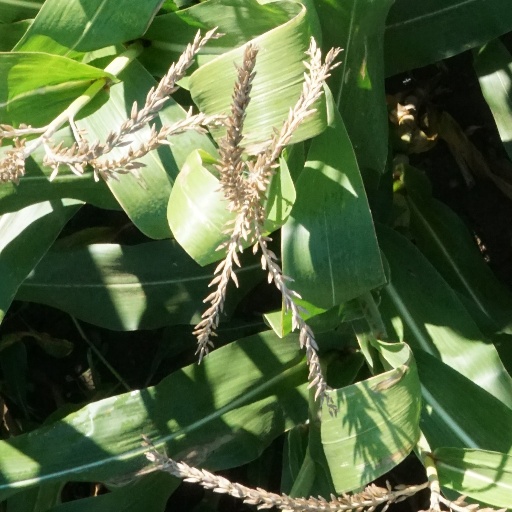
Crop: maize; corn